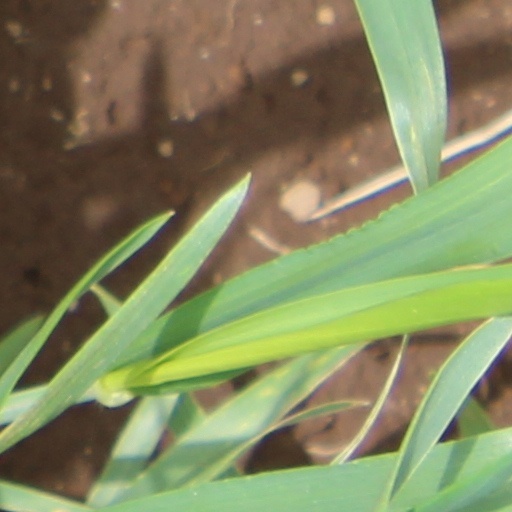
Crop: wheat